Nectarios Triantis

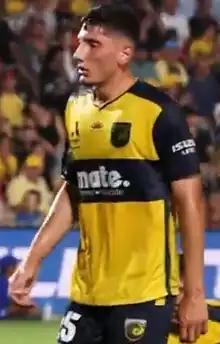
Triantis playing for Central Coast Mariners in 2023

Nectarios Triantis (born 11 May 2003) is an Australian professional soccer player who plays as a defensive midfielder for club Sunderland, and for the Australia national team.